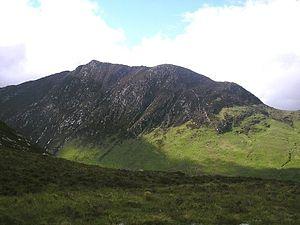
L'île d'Arran est la plus grande île du Firth of Clyde, en Écosse, et, avec une superficie de 432 km², la septième plus grande île écossaise. Arran fait partie de l'autorité unitaire du North Ayrshire et, d'après le recensement de 2011, sa population s'élève à 4 629 habitants. Bien qu'elle soit couramment associée aux Hébrides, avec lesquelles elle partage beaucoup de points communs sur les plans physique et culturel, ces dernières sont localisées au nord et à l'ouest de la péninsule du Kintyre. Arran est montagneuse et a été décrite comme le paradis des géologues.